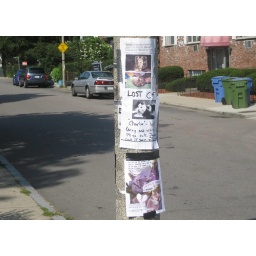
Lost cat signs near Barry's Corner, North Allston, September, 18, 2009 (1)-0